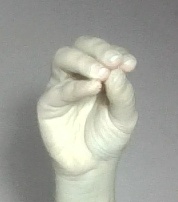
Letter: ha